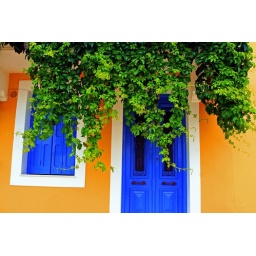
Yellow facade with blue wooden door and shutters in Symi Island, Dodecanese, Greece